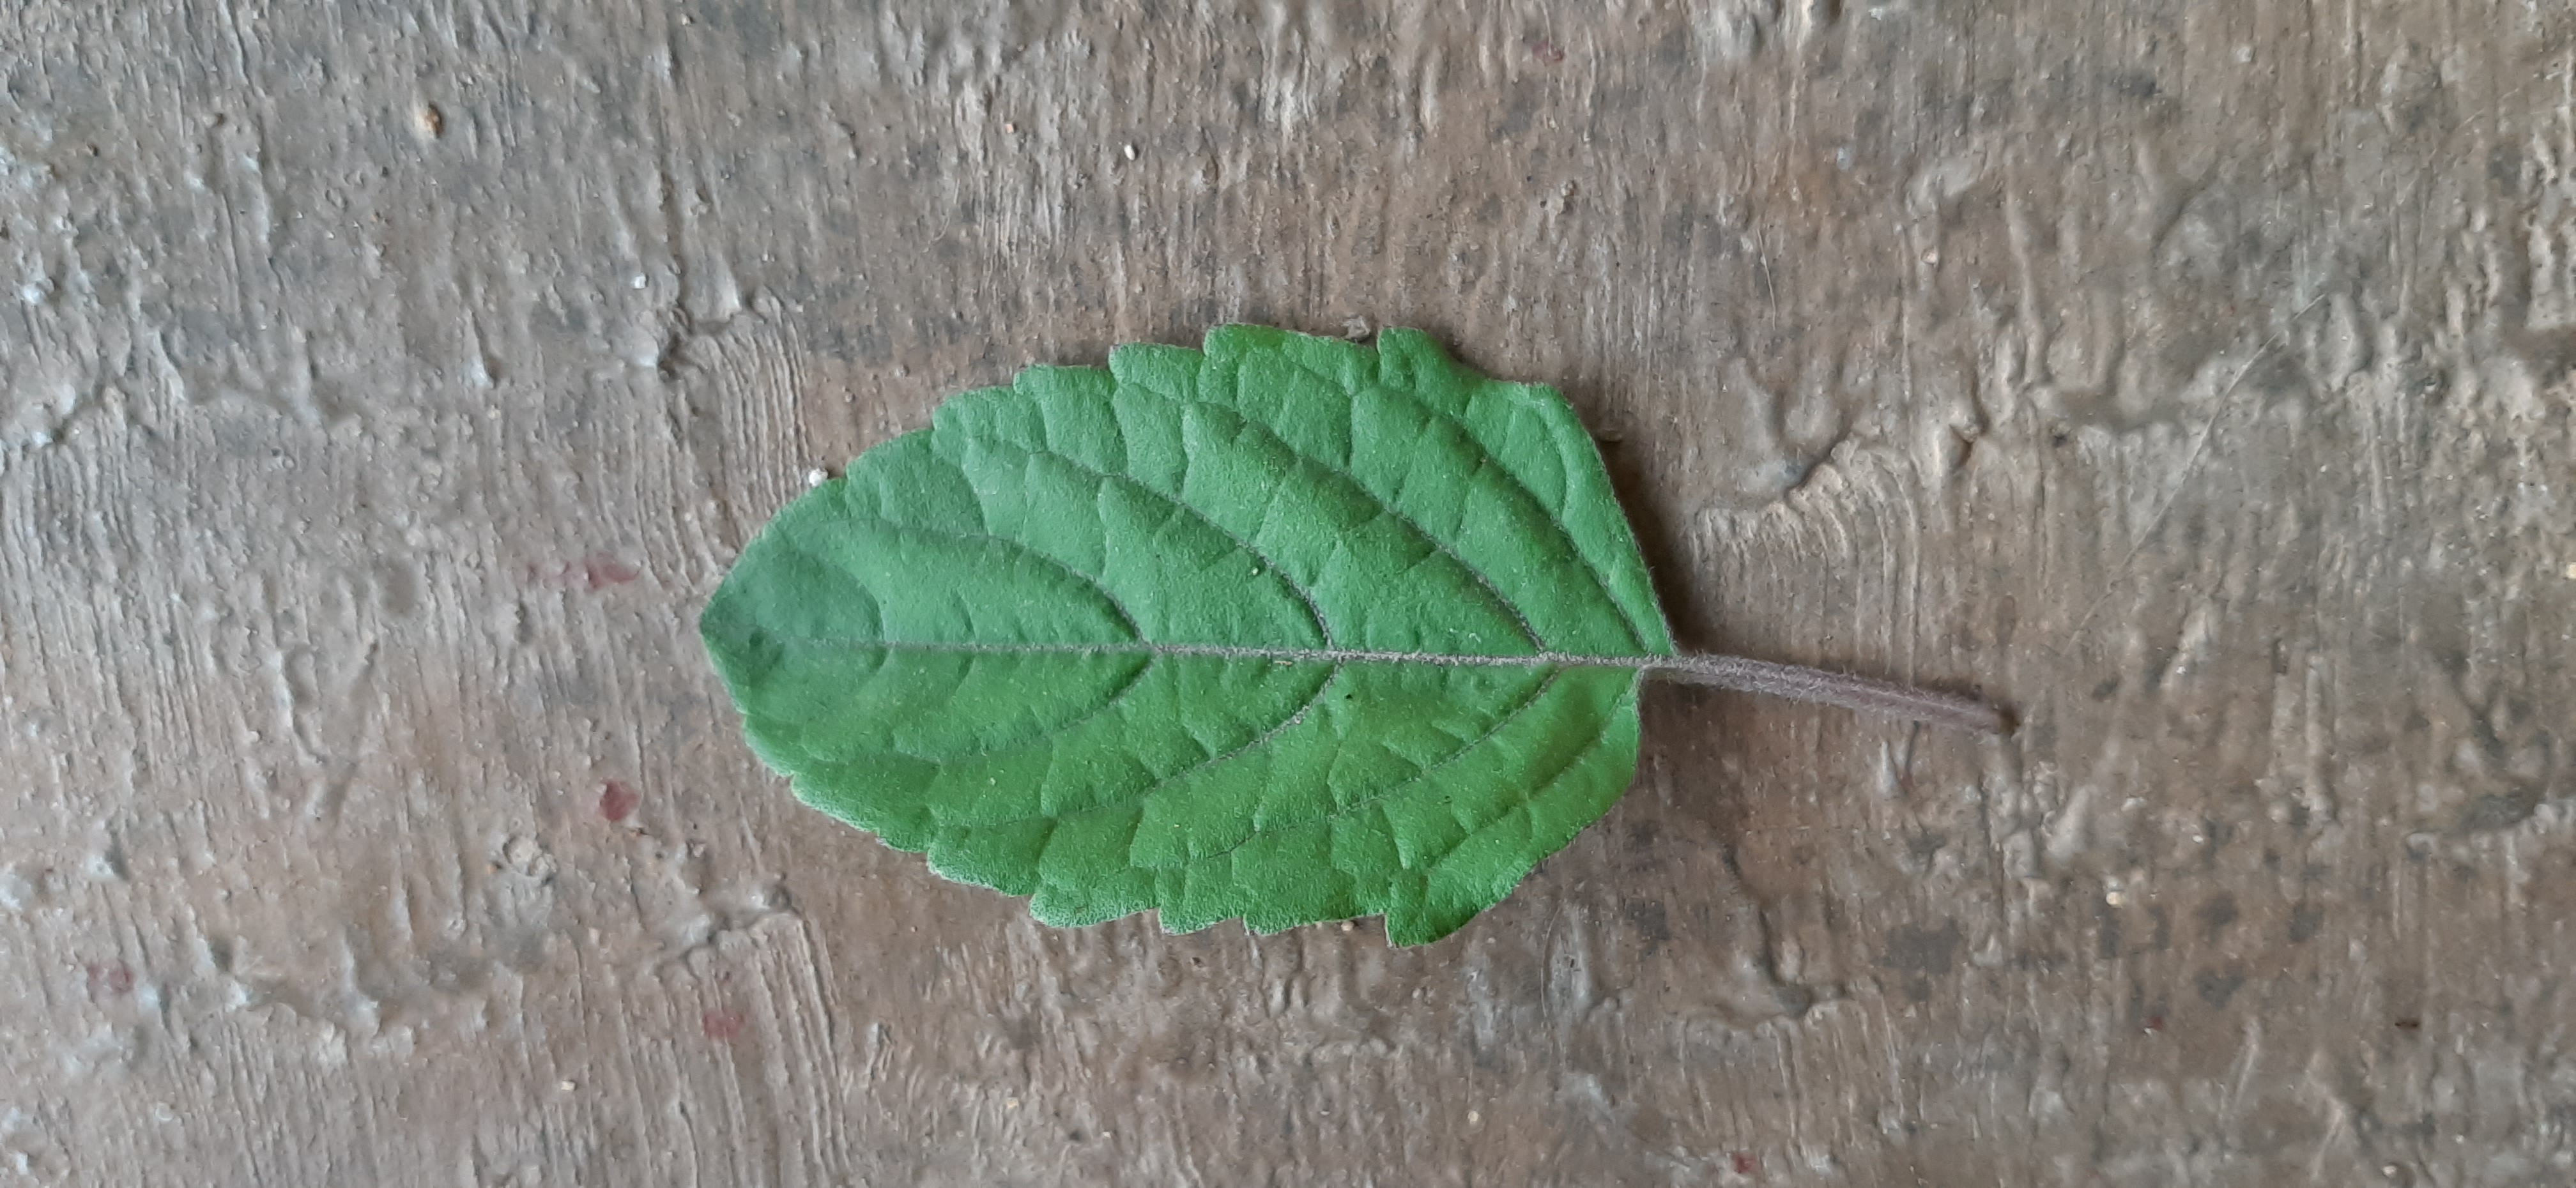
Plant: Tulsi